Tierra Santa (theme park)

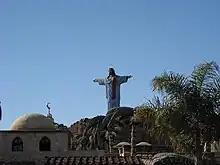
Tierra Santa, theme park

Tierra Santa is a religious theme park in Buenos Aires, Argentina.